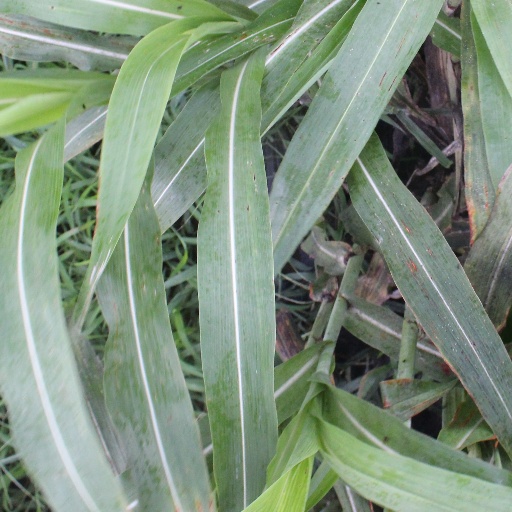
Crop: sorghum